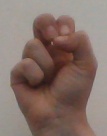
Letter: gaaf